St James' Church, Normanton

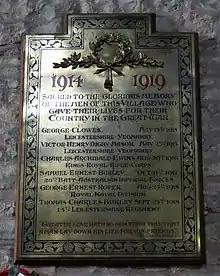
The bronze war memorial, located on the north wall of the nave.

The church tower houses fours bells dating from 1635. With two bells being cracked by 1887, all four bells were recast in 1897 by John Taylor & Co of Loughborough. These four bells were inscribed: